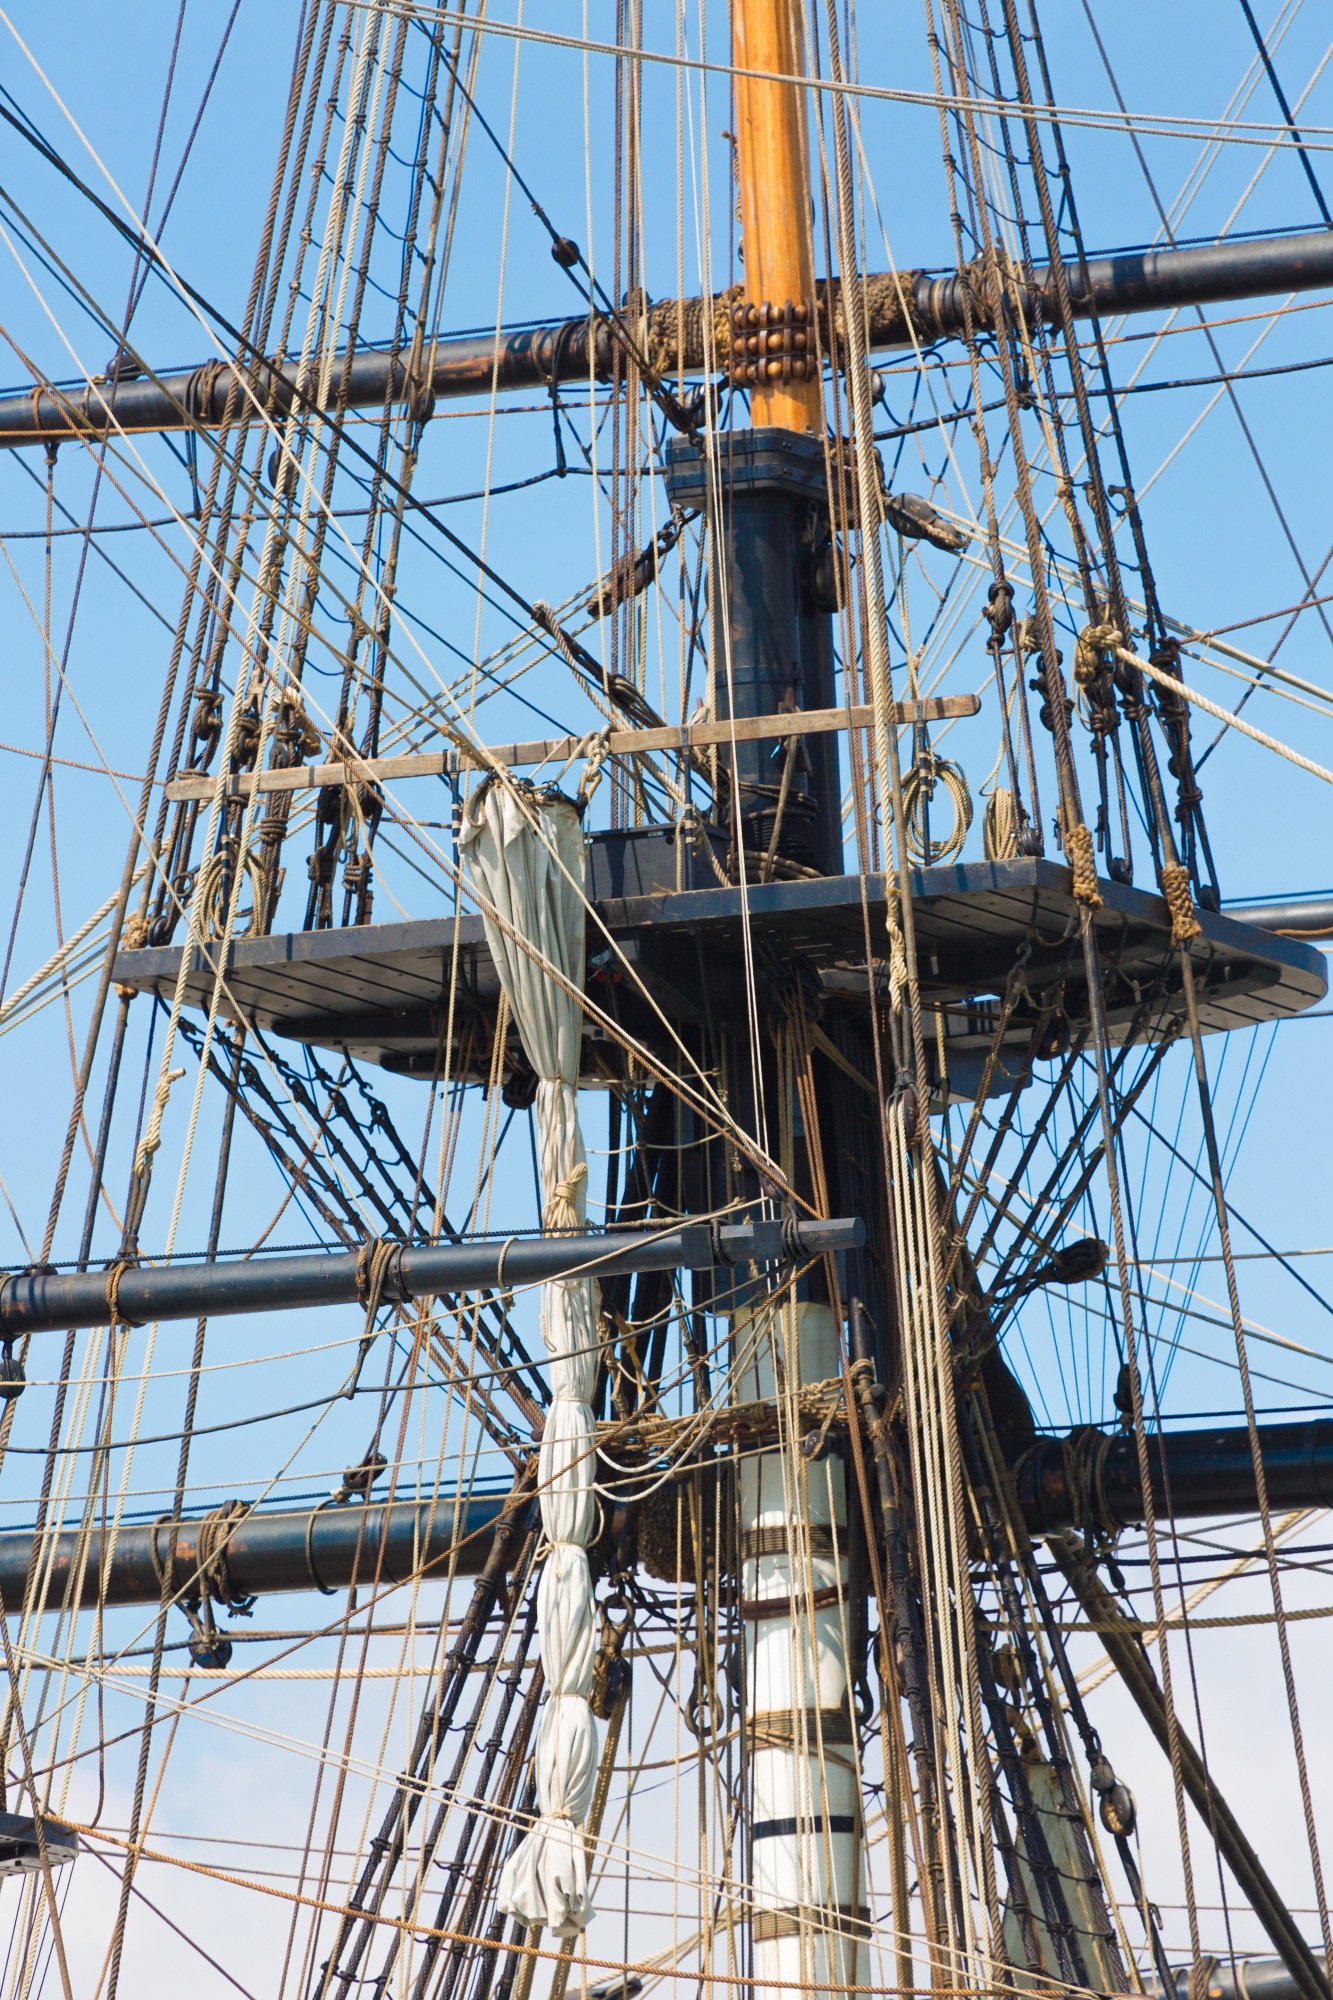
boat, ship, vehicle, mast, sailboat, mat, sail, watercraft, windjammer, hermione, brig, sailing ship, tall ship, galleon, brigantine